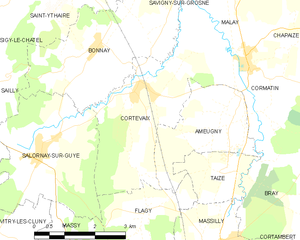
Carte des communes françaises